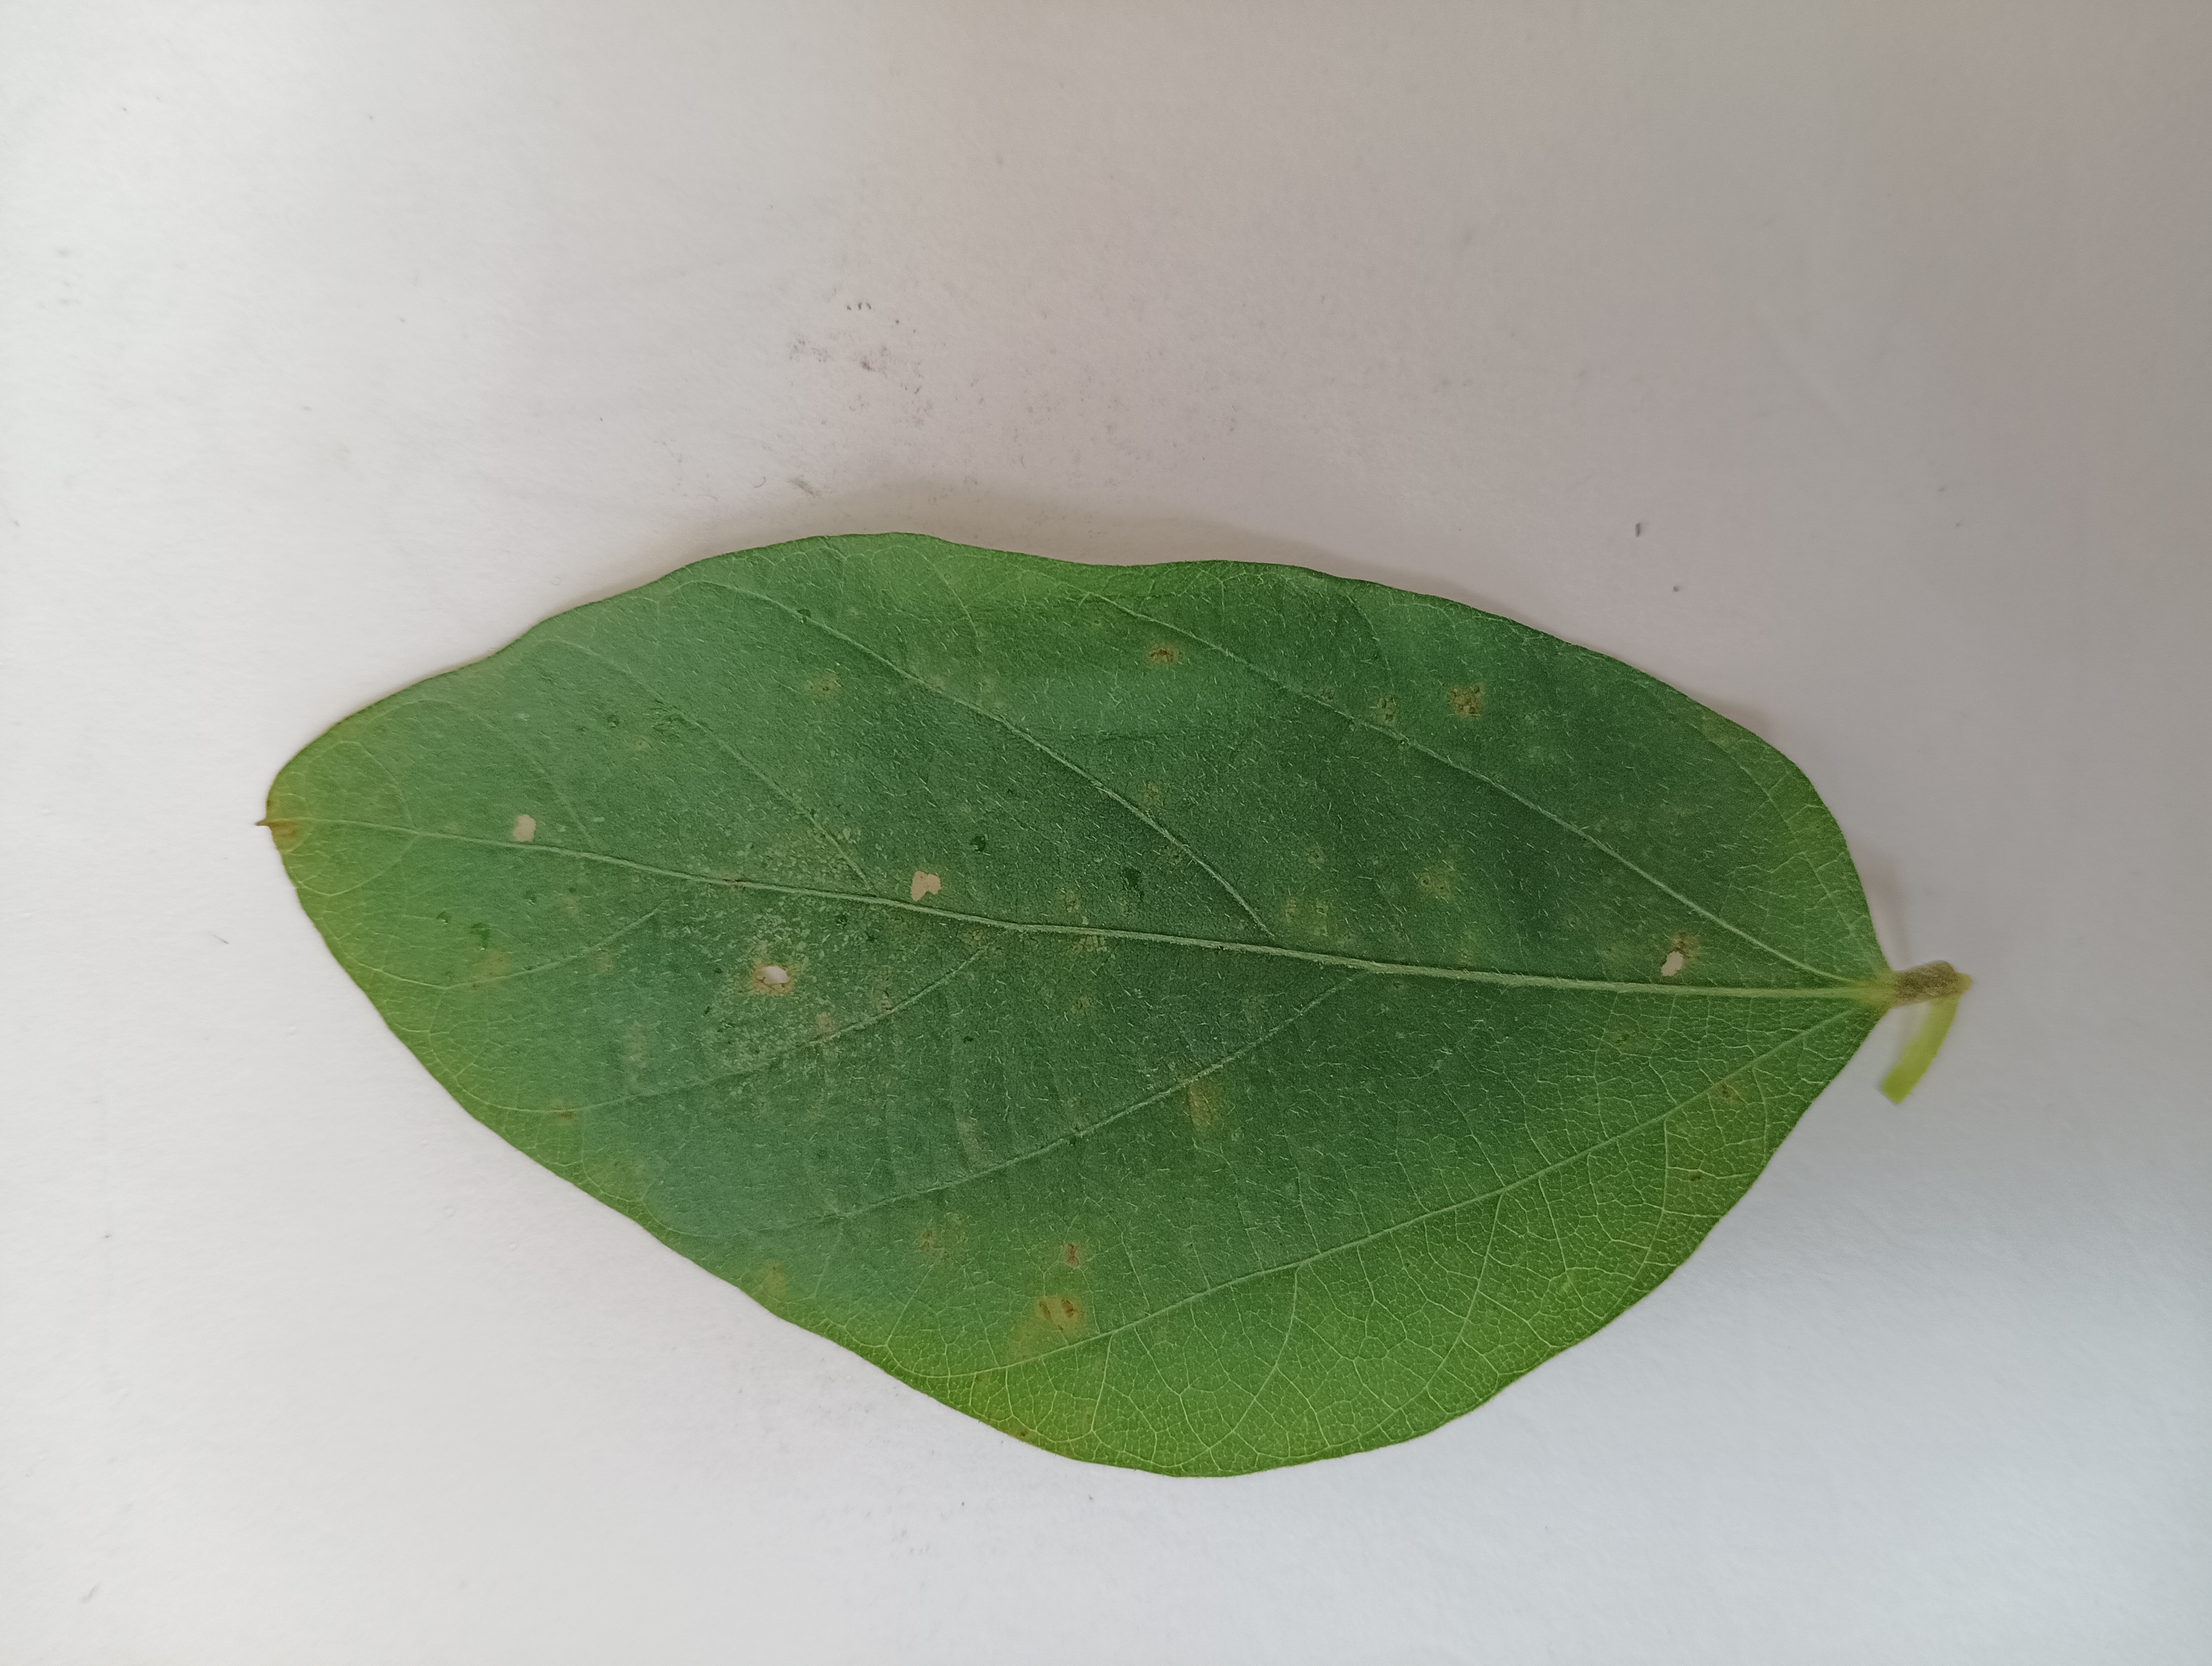
Label: Healthy